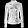
Label: Coat